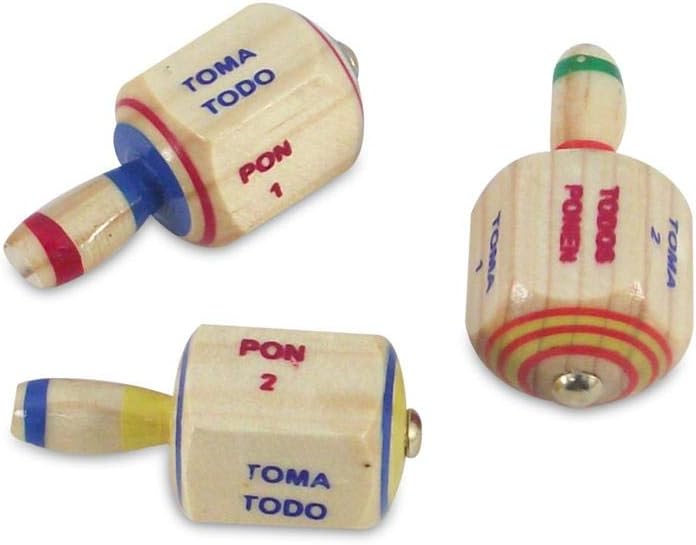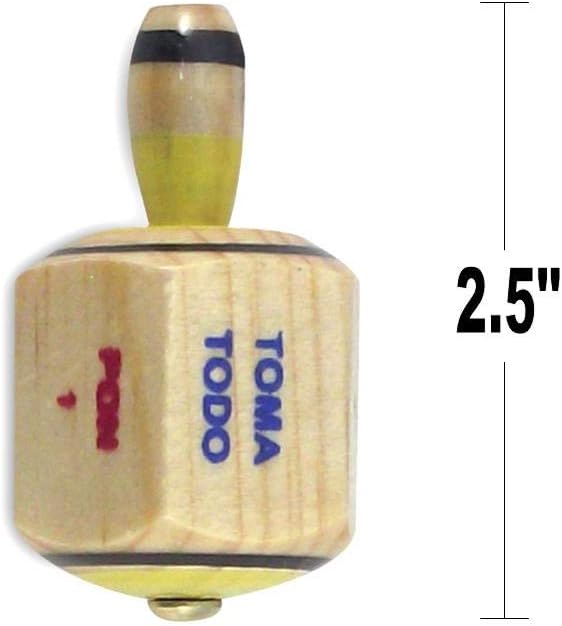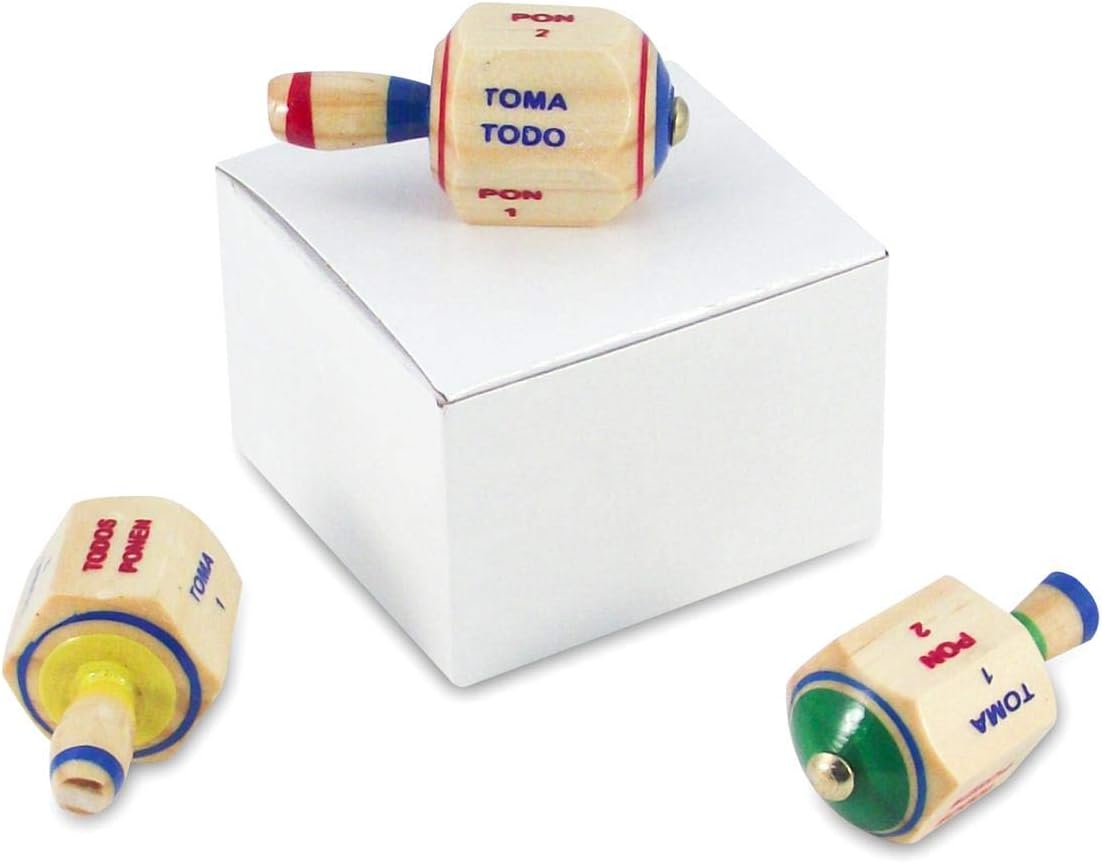
MoreFiesta Pack of 3 Wooden Mini Toma Todo Toy Game - Handcrafted Mexican Wood Tops, 2.5 Inches Tall Size, for Cinco De Mayo Party
Category: Toys & Games
Three Colorful wooden miniature wooden Toma Todo pirinola, a traditional wood spinner. Each spinner is just 2.5" tall and is hand painted and varnished. Set comes in a small cardboard box. Made In Mexico. Great decoration and game for your Cinco de Mayo Fiesta party. Not suitable for children under 13 years.
Features: Traditional wooden spinner Toma Todo Game | Set comes with 3 spinning tops in spanish | Packed in a gift-able cardboard box | Miniature size, each spinner it's just 2.5" tall | Made in Mexico - No assembly required